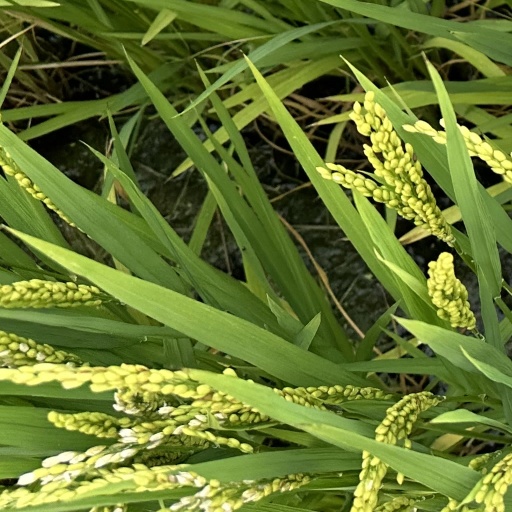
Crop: rice